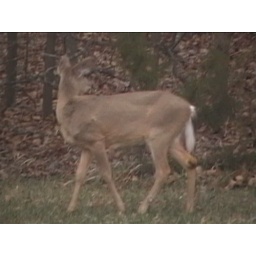
Two deer up in the trees on the side of the hill that I did not see.